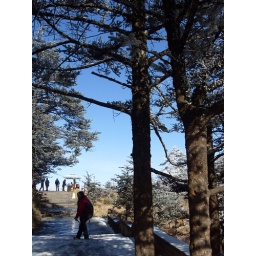
the girl in red is Dan